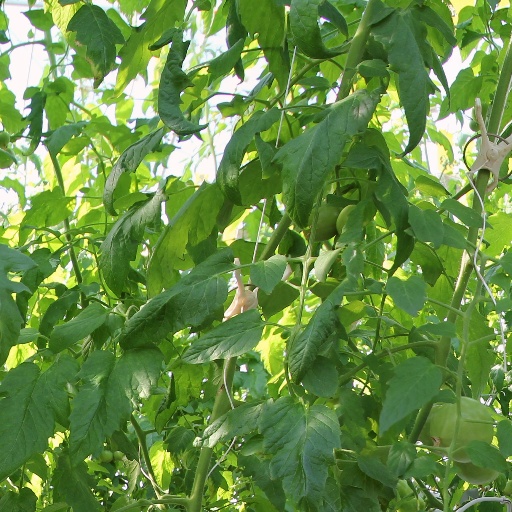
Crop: tomato